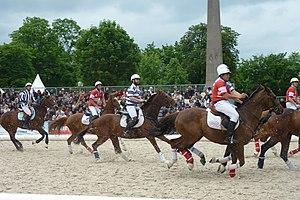
Finale du championnat de France de Horseball 2010 à Nancy (France).